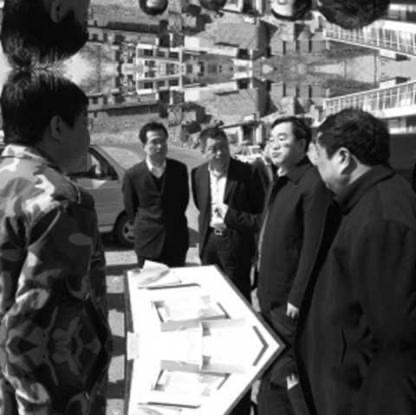
Objects in the image:
label: head
label: head
label: head
label: head
label: head
label: head
label: head
label: head
label: head
label: head